Charlotte Brontë

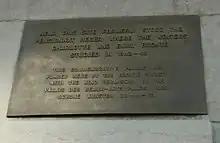
Plaque in Brussels, on the Centre for Fine Arts, Brussels

In 1842 Charlotte travelled with Emily to Brussels to the Pensionnat Heger, a boarding school run by Constantin Heger (1809–1896) and his wife, Claire. Both were student teachers, Charlotte teaching English and Emily teaching music in return for board and lodging, and in this way they hoped eventually to acquire the language skills they needed to open a school of their own. Charlotte, a Protestant, objected to the Catholicism of Madame Heger, but she was happy at the Pensionnat, and developed a close friendship with her tutor, Constantin Heger.